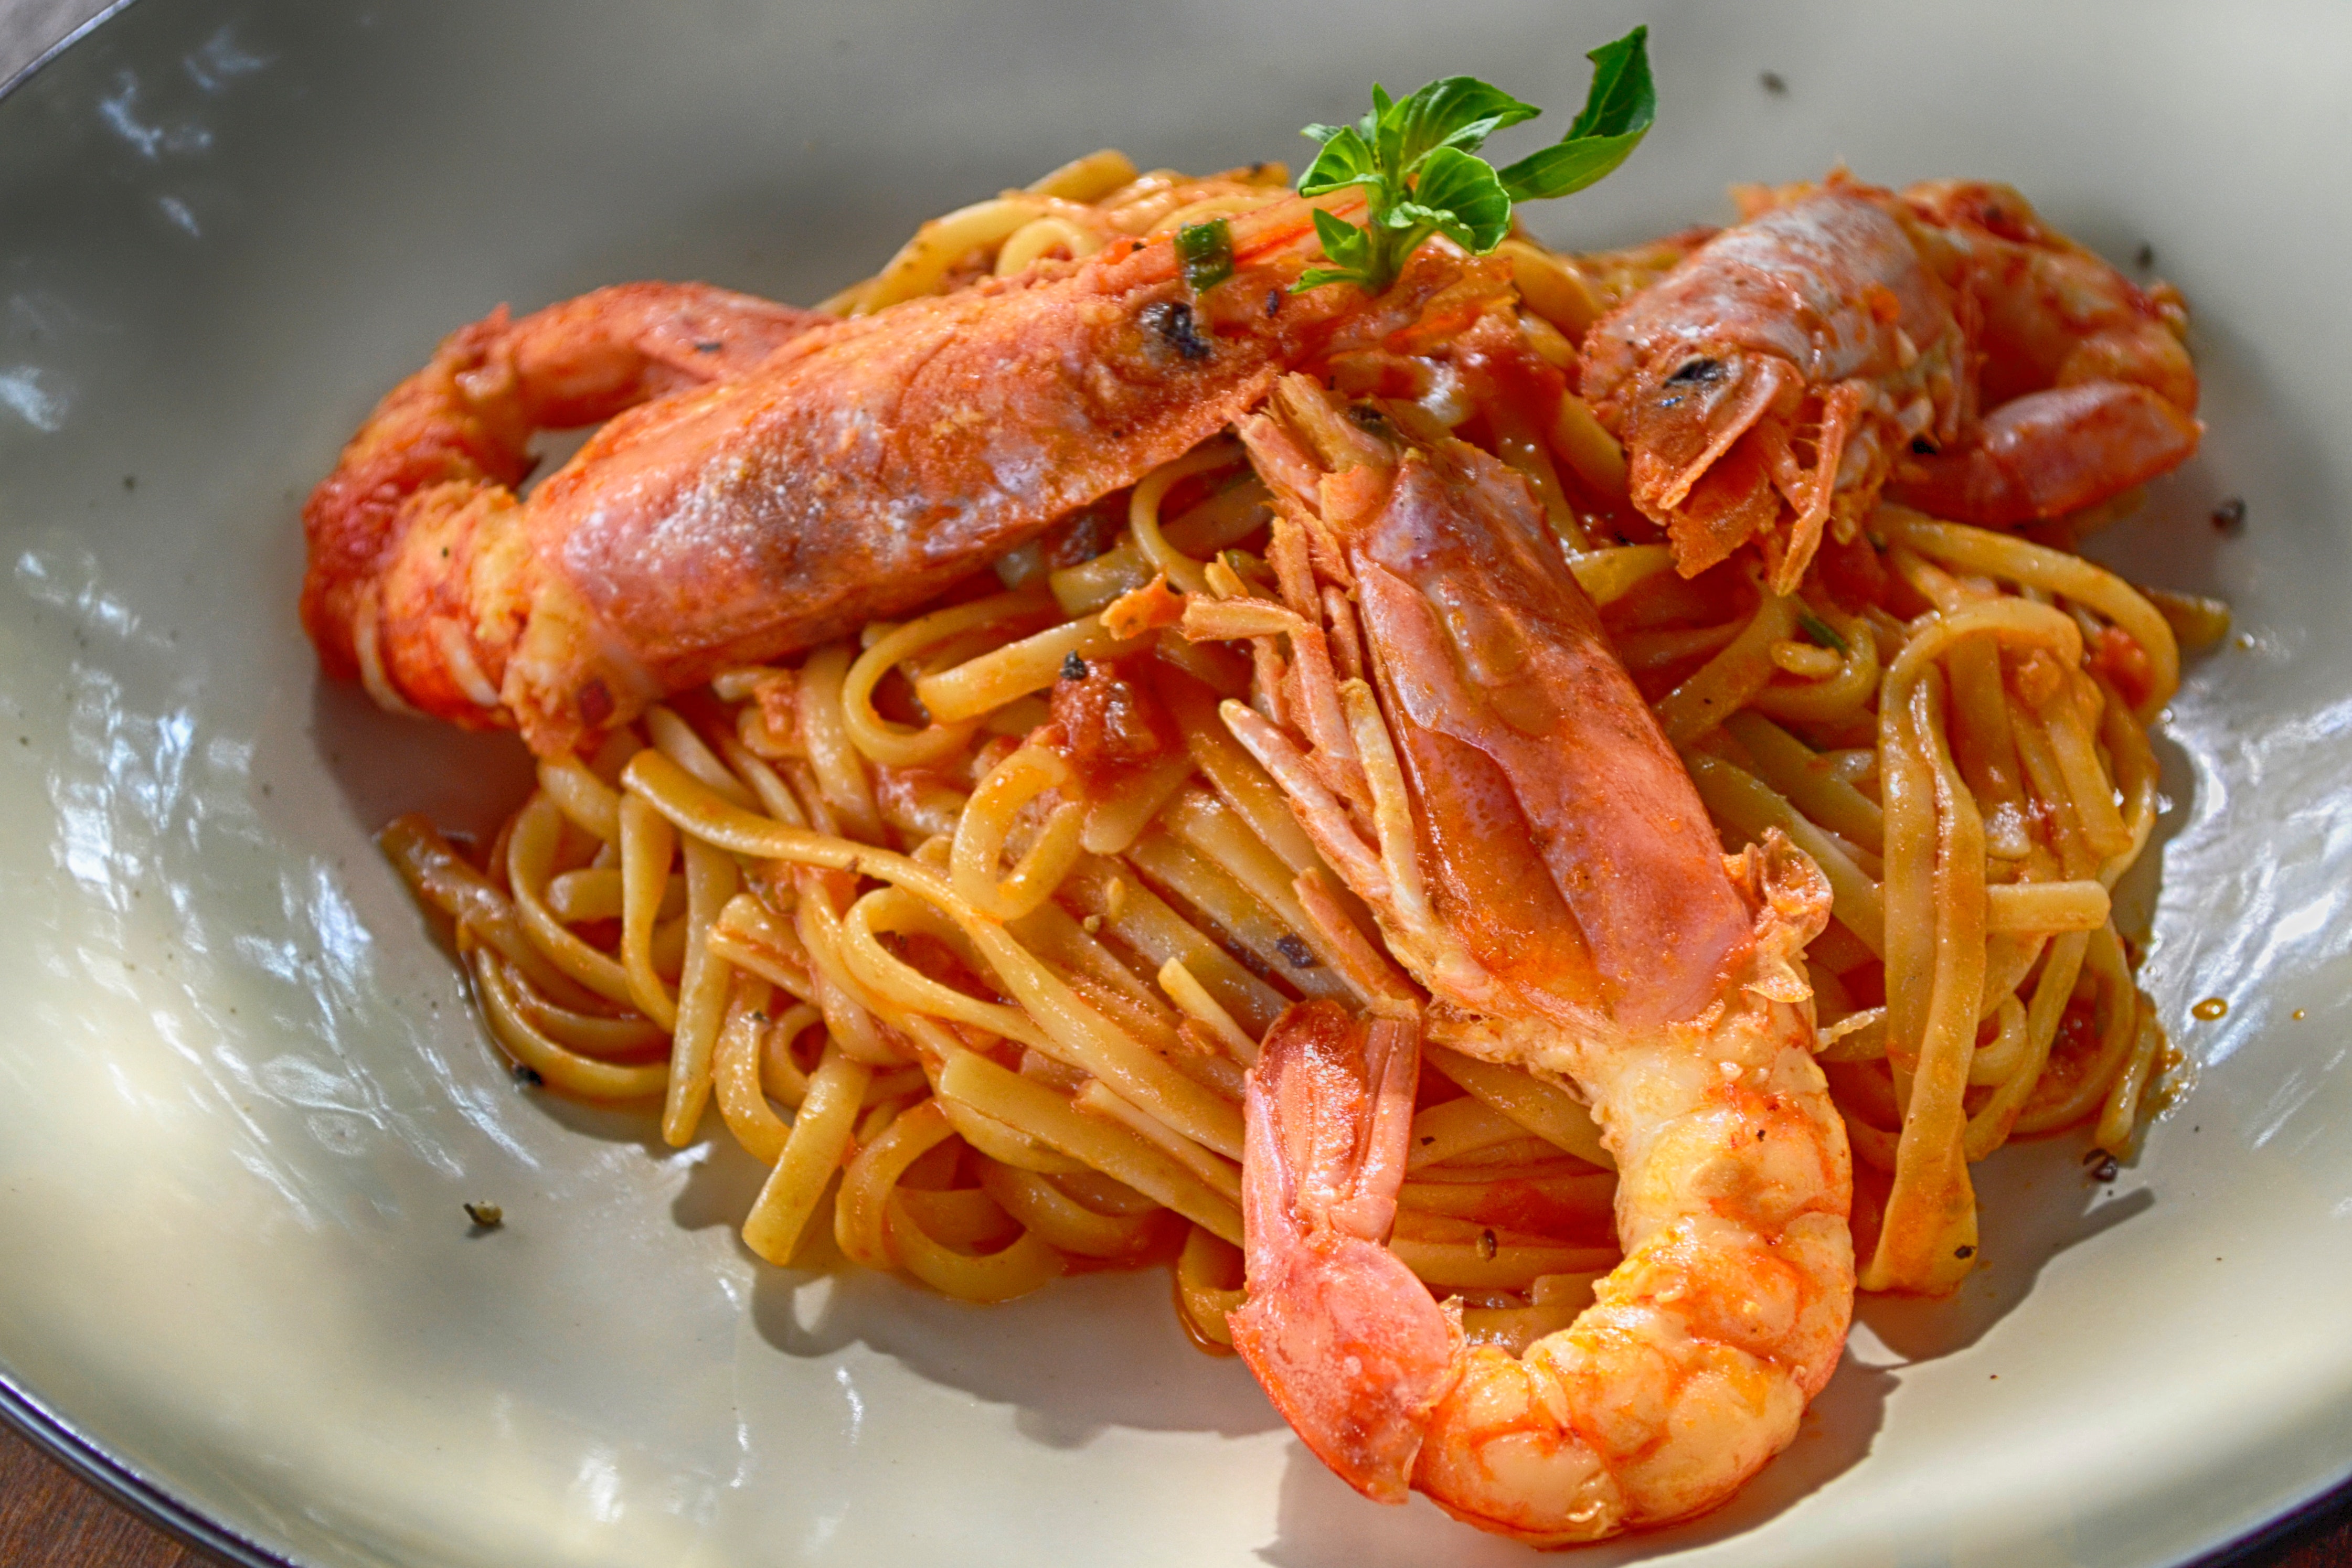
dish, food, cuisine, dendrobranchiata, scampi, ingredient, caridean shrimp, fra diavolo sauce, naporitan, spaghetti, lobster, shrimp, capellini, taglierini, italian food, recipe, seafood, produce, meat, thai food, linguine, noodle, fideo, pasta pomodoro, Amatriciana sauce, chinese food, pasta, bigoli, crustacean, crayfish